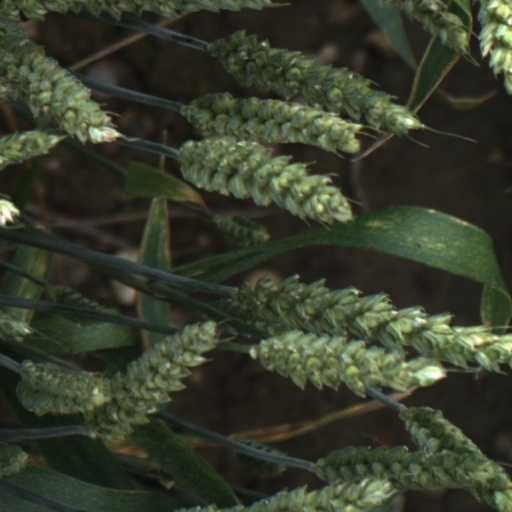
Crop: wheat